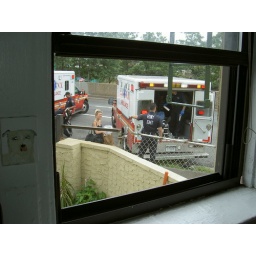
ambulances tend to the smoke-covered victims of the fire -- right outside by bedroom window